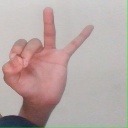
अक्षर: ण